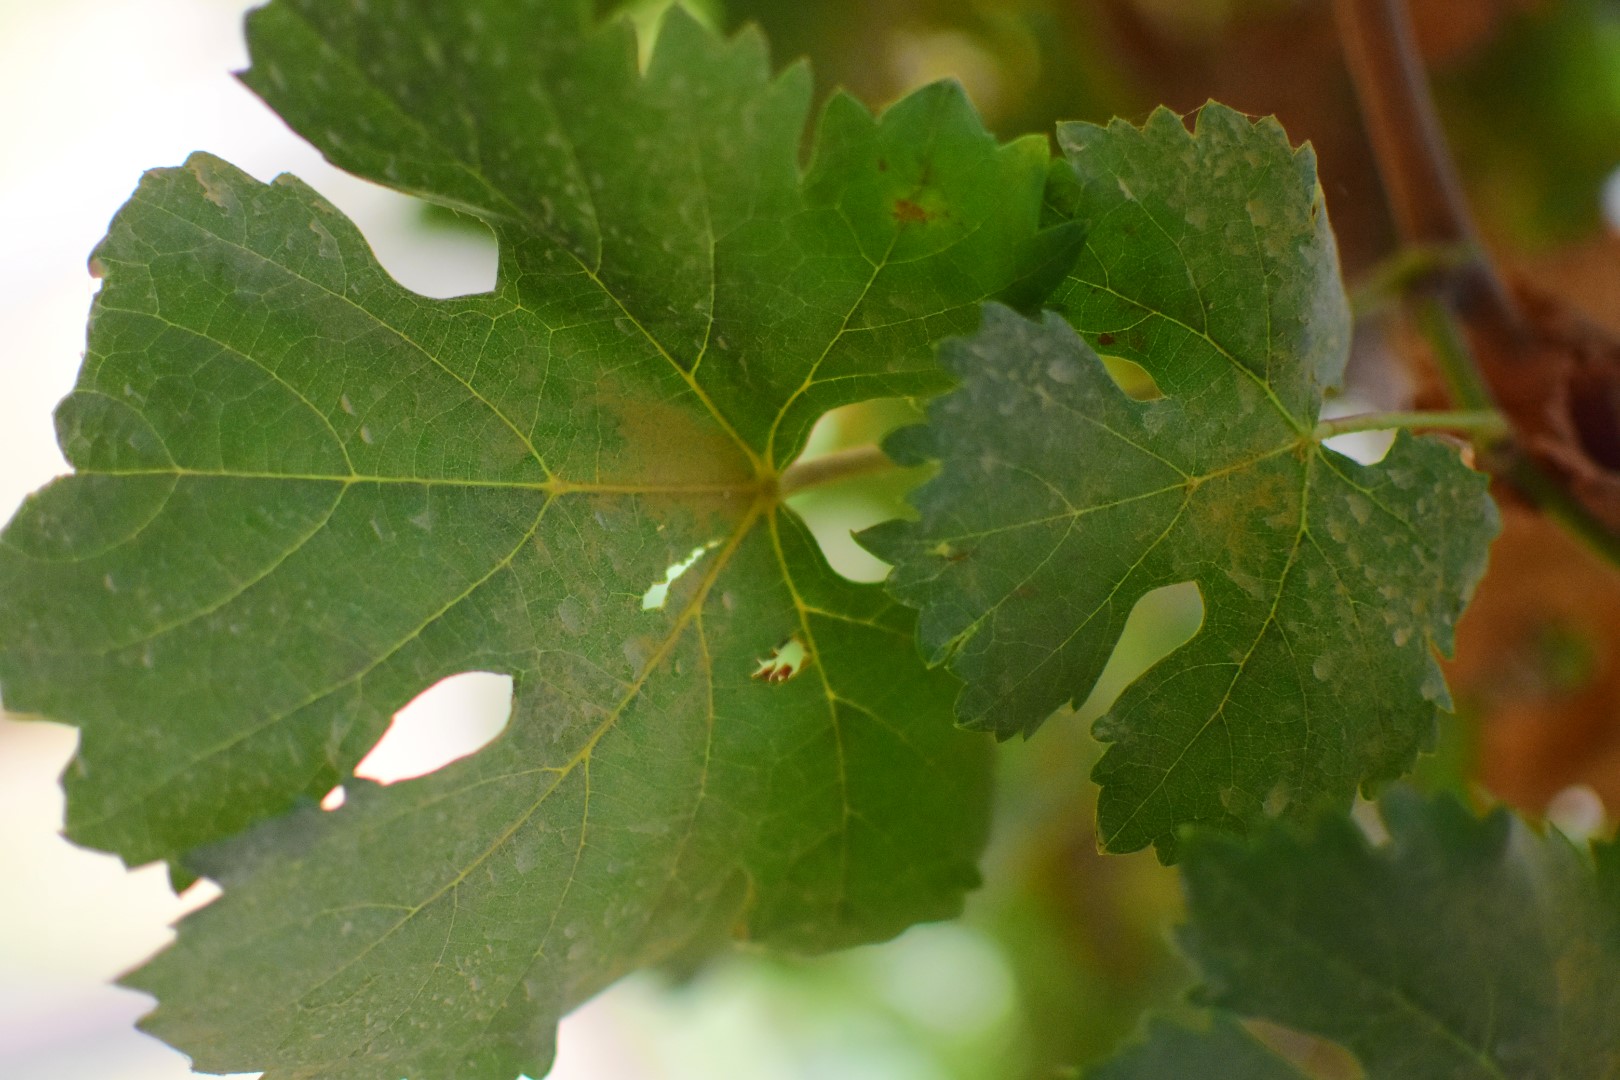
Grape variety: Aswud Balad